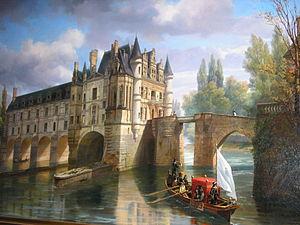
Le château de Chenonceau est un château de la Loire situé en Touraine, sur la commune de Chenonceaux, dans le département d'Indre-et-Loire en région Centre-Val de Loire.